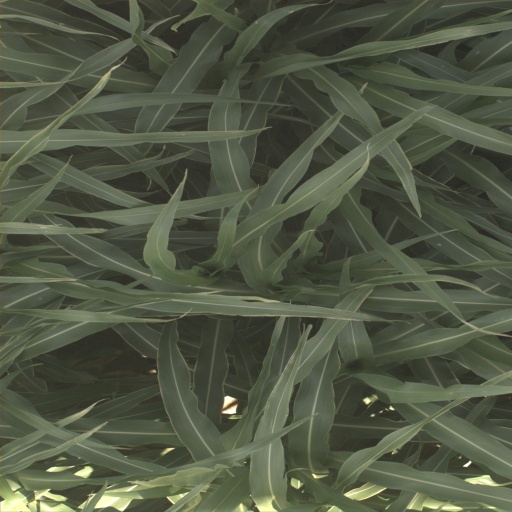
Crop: sorghum